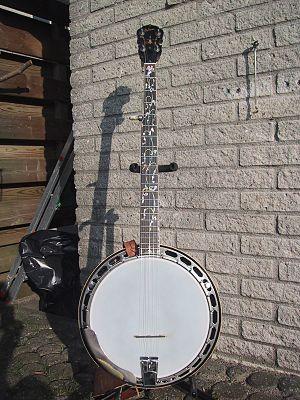
Cette liste regroupe l'intégralité des instruments produits par la Gibson Guitar Corporation, en ordre alphabétique. Cette liste exclue les produits de sous-marques de Gibson, telles que Epiphone.